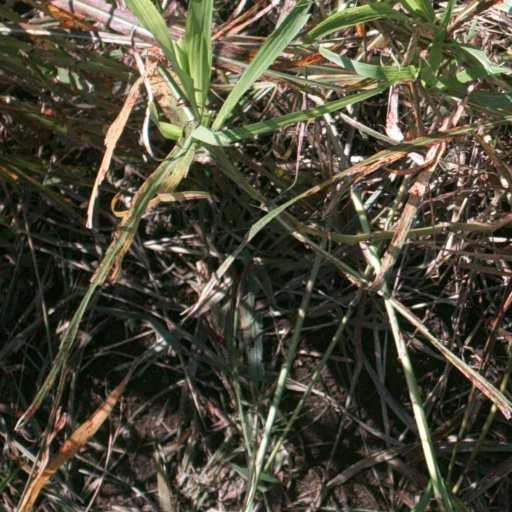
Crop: sorghum